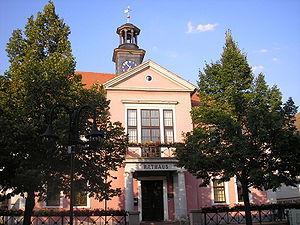
Cet article recense les horloges astronomiques d'Allemagne.